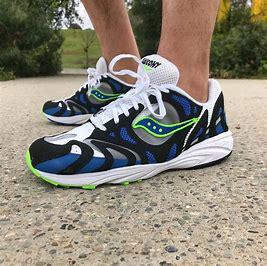
Brand: Saucony
Model: Azura